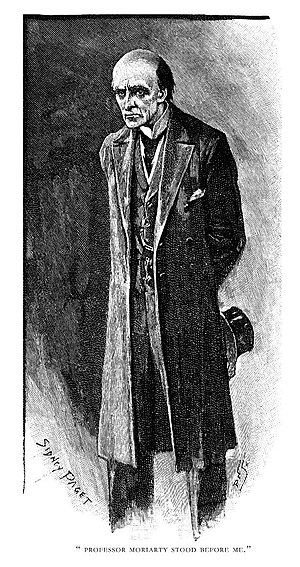
Professor Moriarty
Professor James Moriarty er en fiktiv karakter, der er ærkefjende til Sherlock Holmes i nogle af Arthur Conan Doyles bøger. Sherlock Holmes beskriver Moriarty som "Forbrydelsernes Napoleon", et tilnavn, Doyle kan have lånt fra virklighedens Adam Worth. Han bliver af nogle anset for at være den første superskurk.